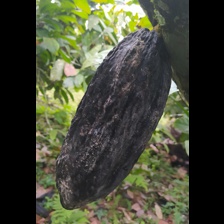
Label: phytophthora